Umar Zahir (politician)

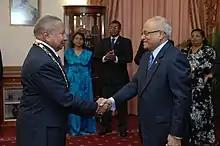
Zahir receiving the Order of Distinguished Rule of Izzuddin from President Gayoom

Zahir was born on 26 October 1936. He was married to Moomina Ibrahim, and they had one daughter. Moomina died in 2018 at the age of 84.